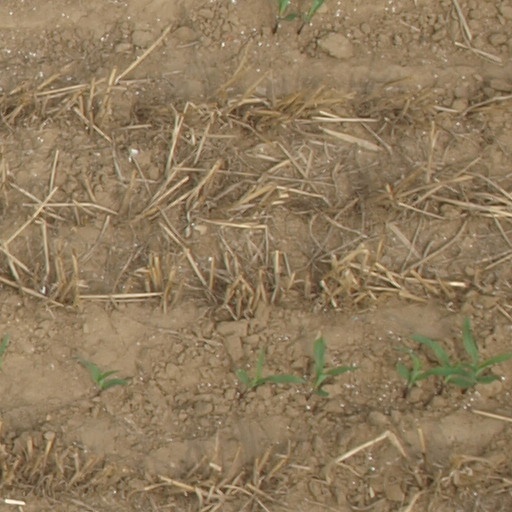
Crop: maize; corn